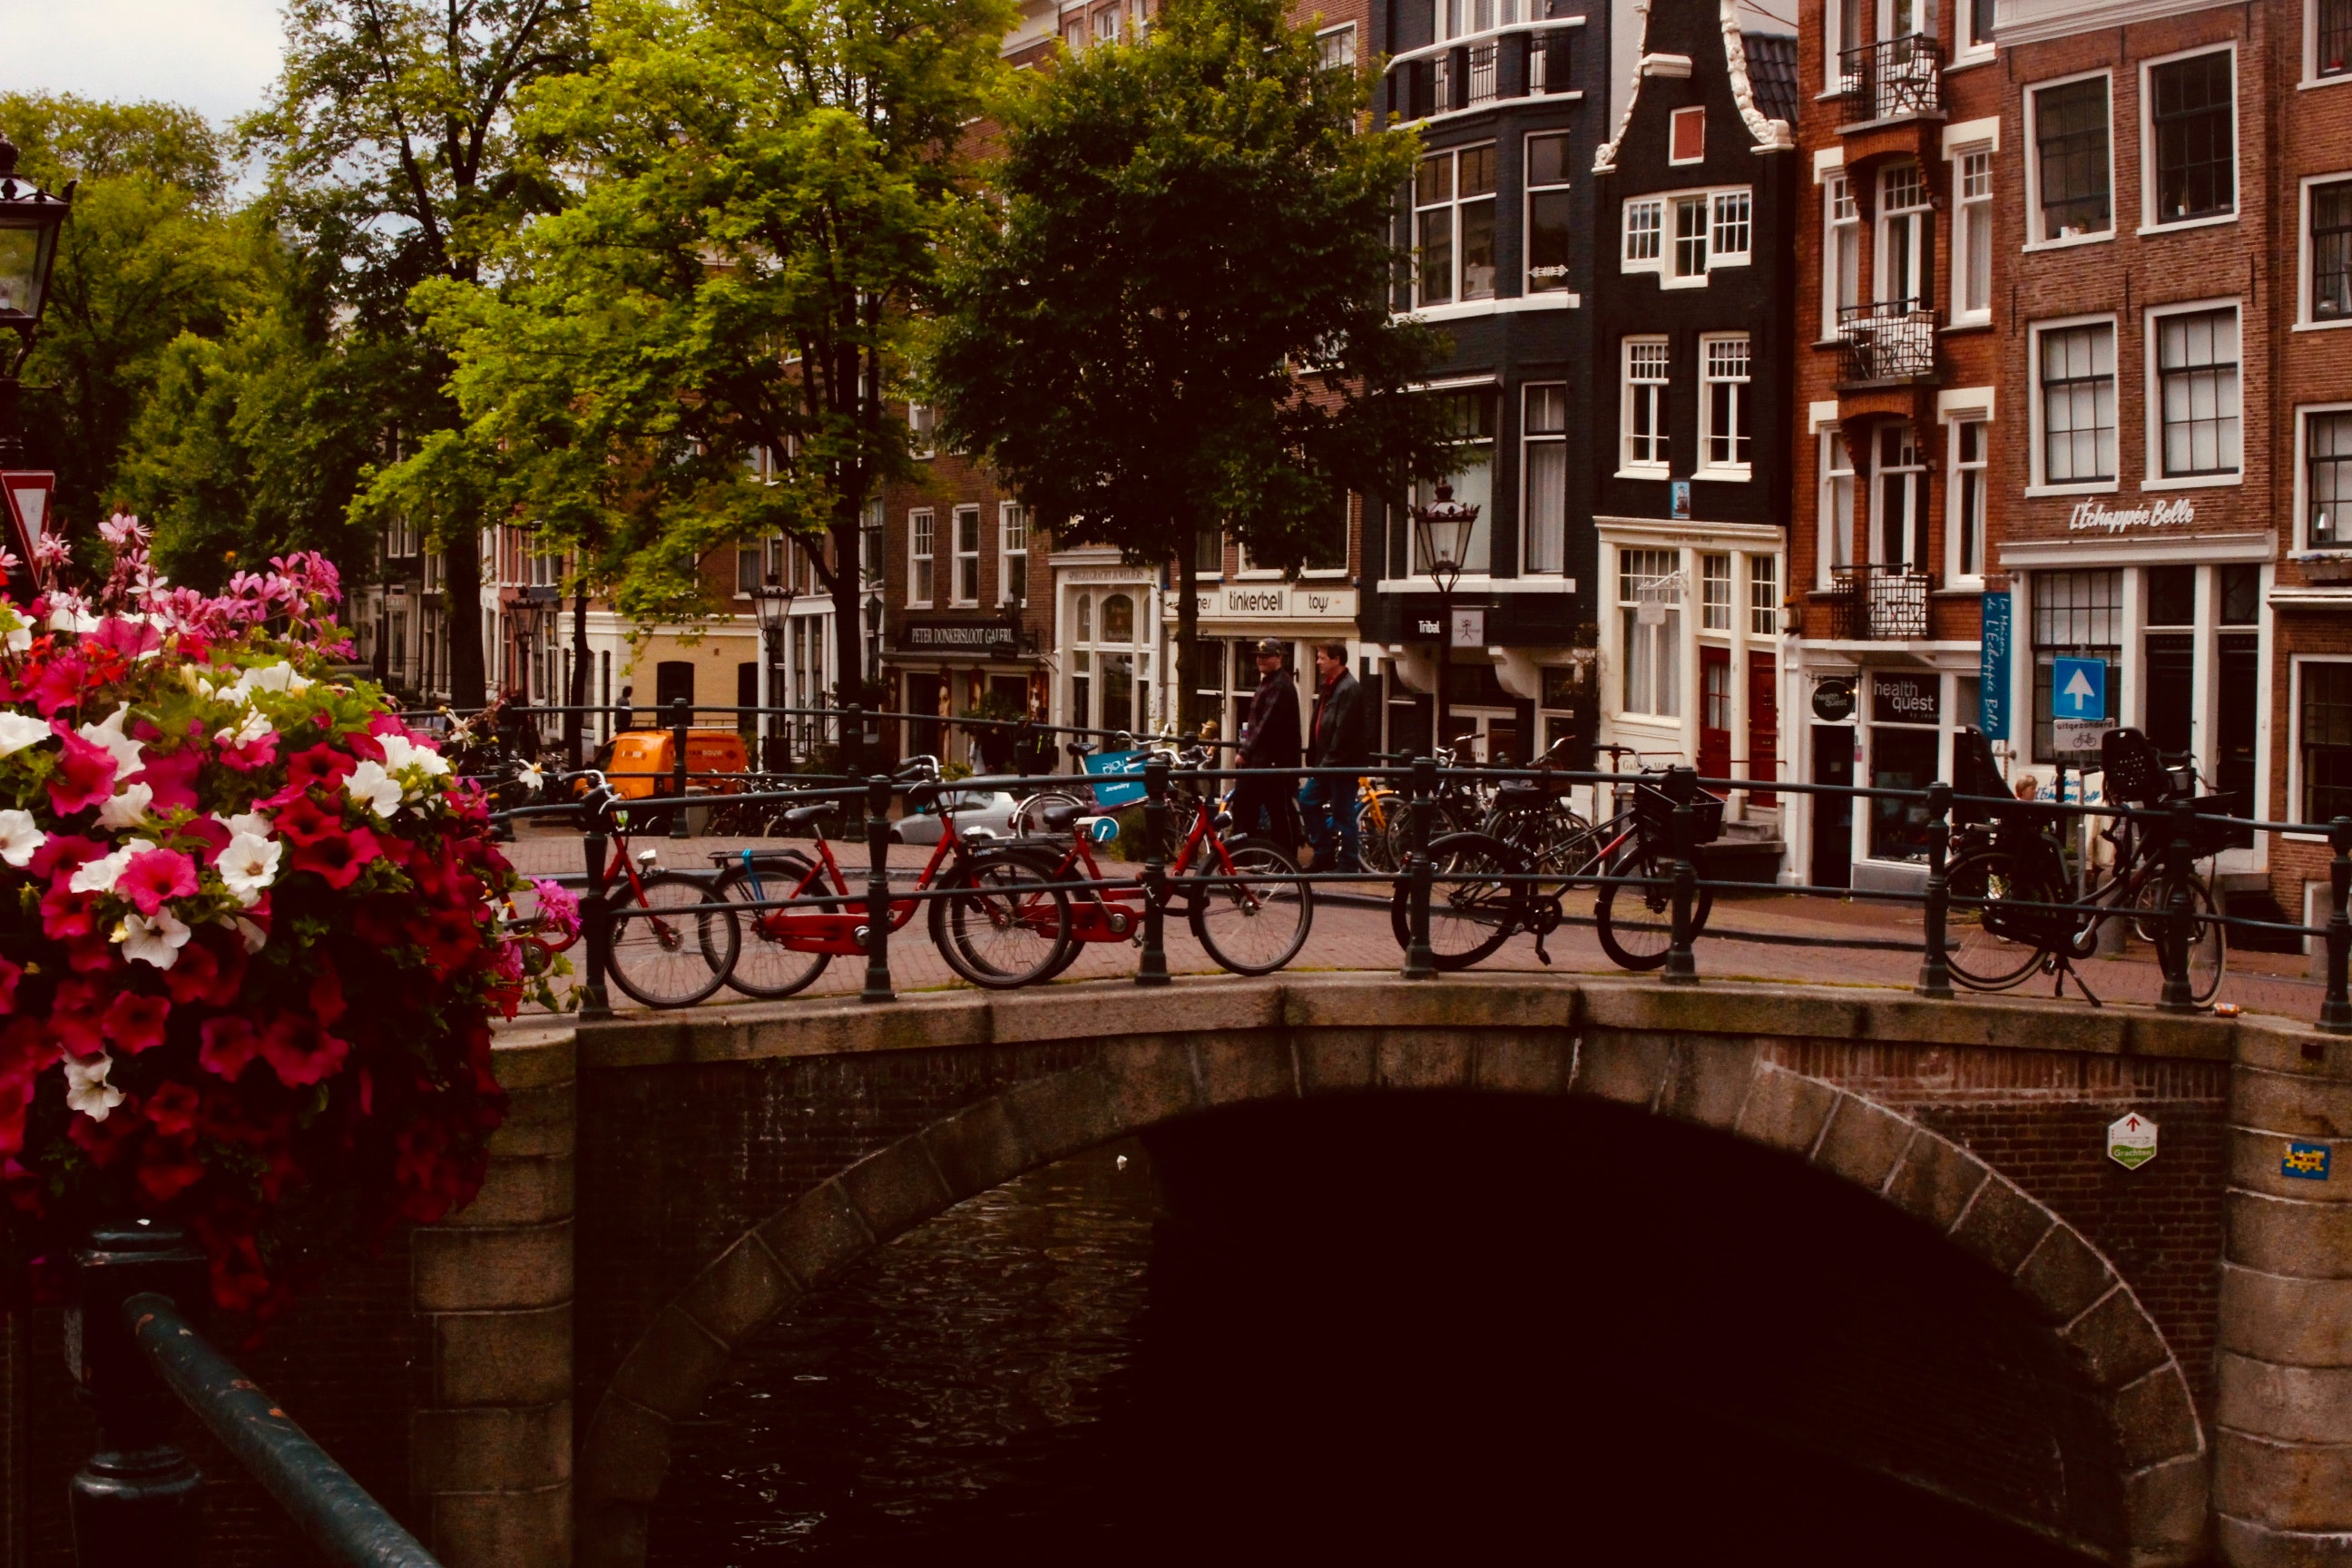
canal, waterway, water, bicycle, town, reflection, urban area, tree, vehicle, neighbourhood, architecture, bicycle wheel, city, channel, plant, metropolitan area, flower, street, building, night, cityscape, mixed use, tourism, metropolis